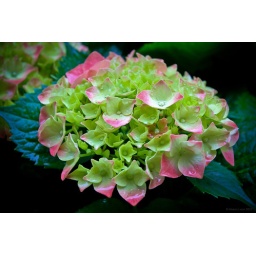
spotted this in plant boxes spread all over the streets of HK. :]